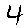
Label: 4